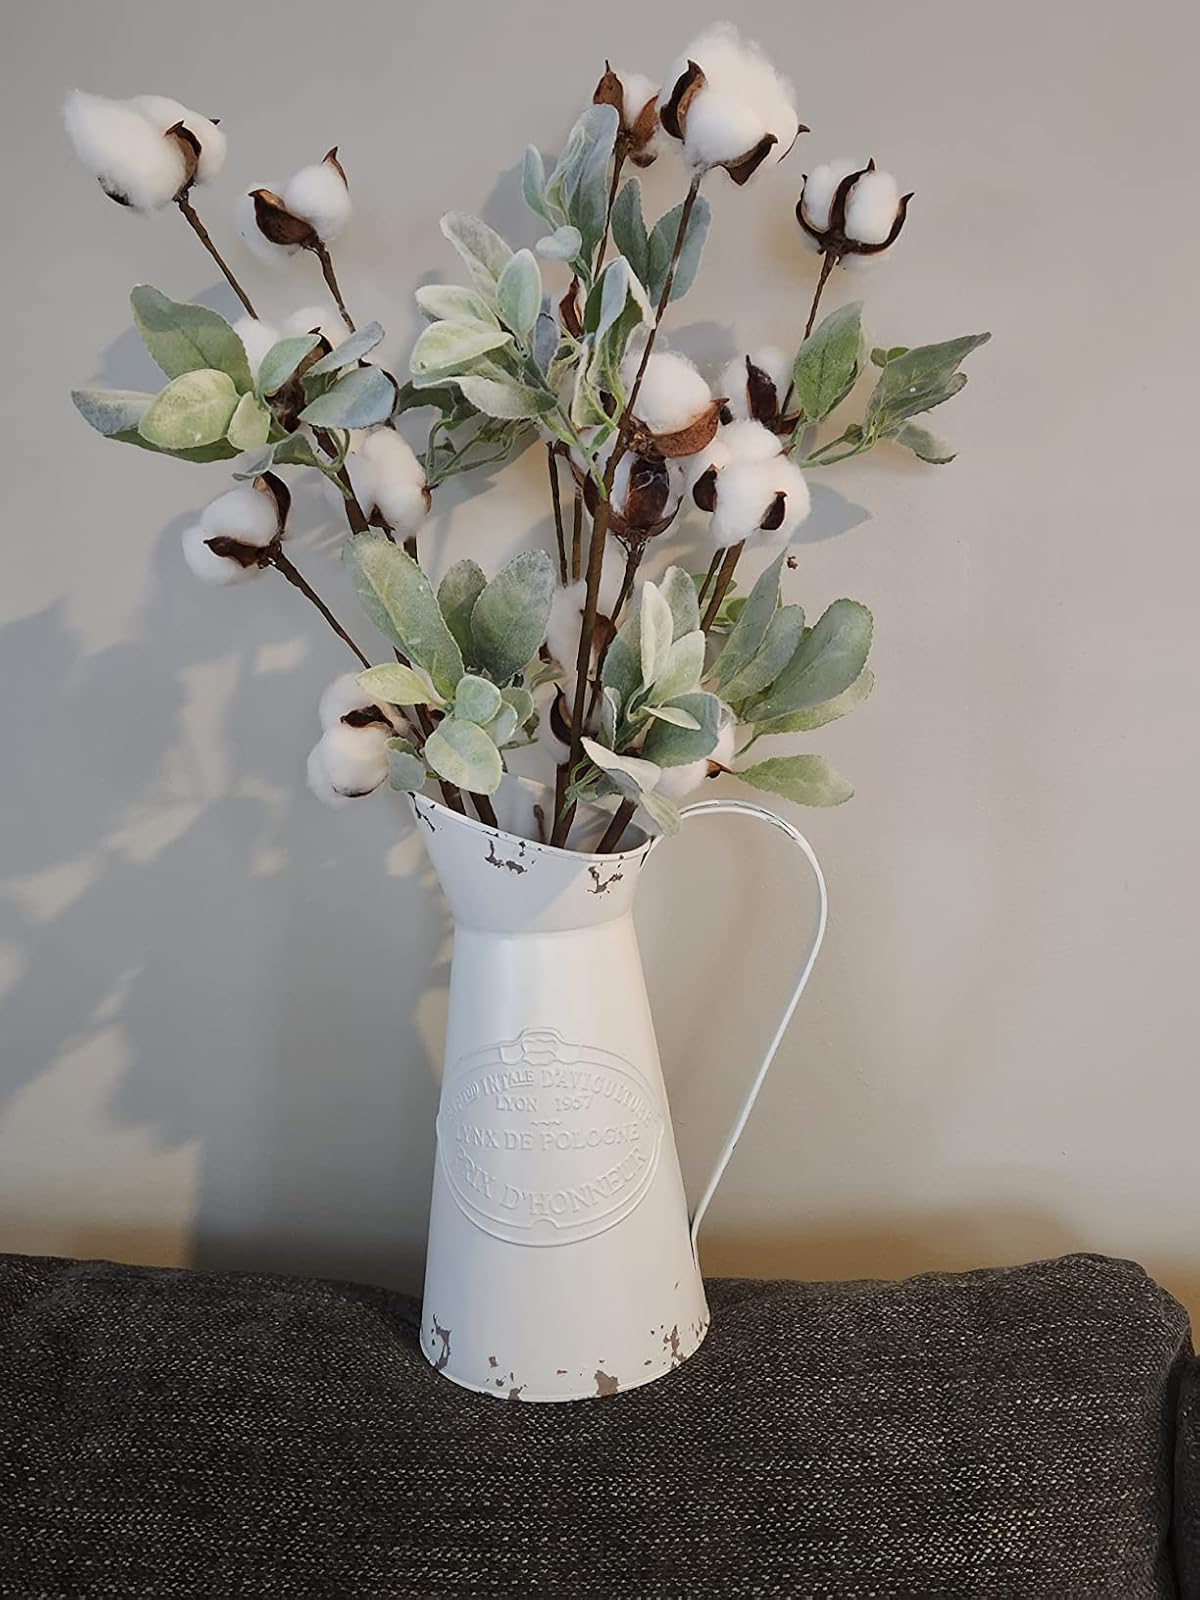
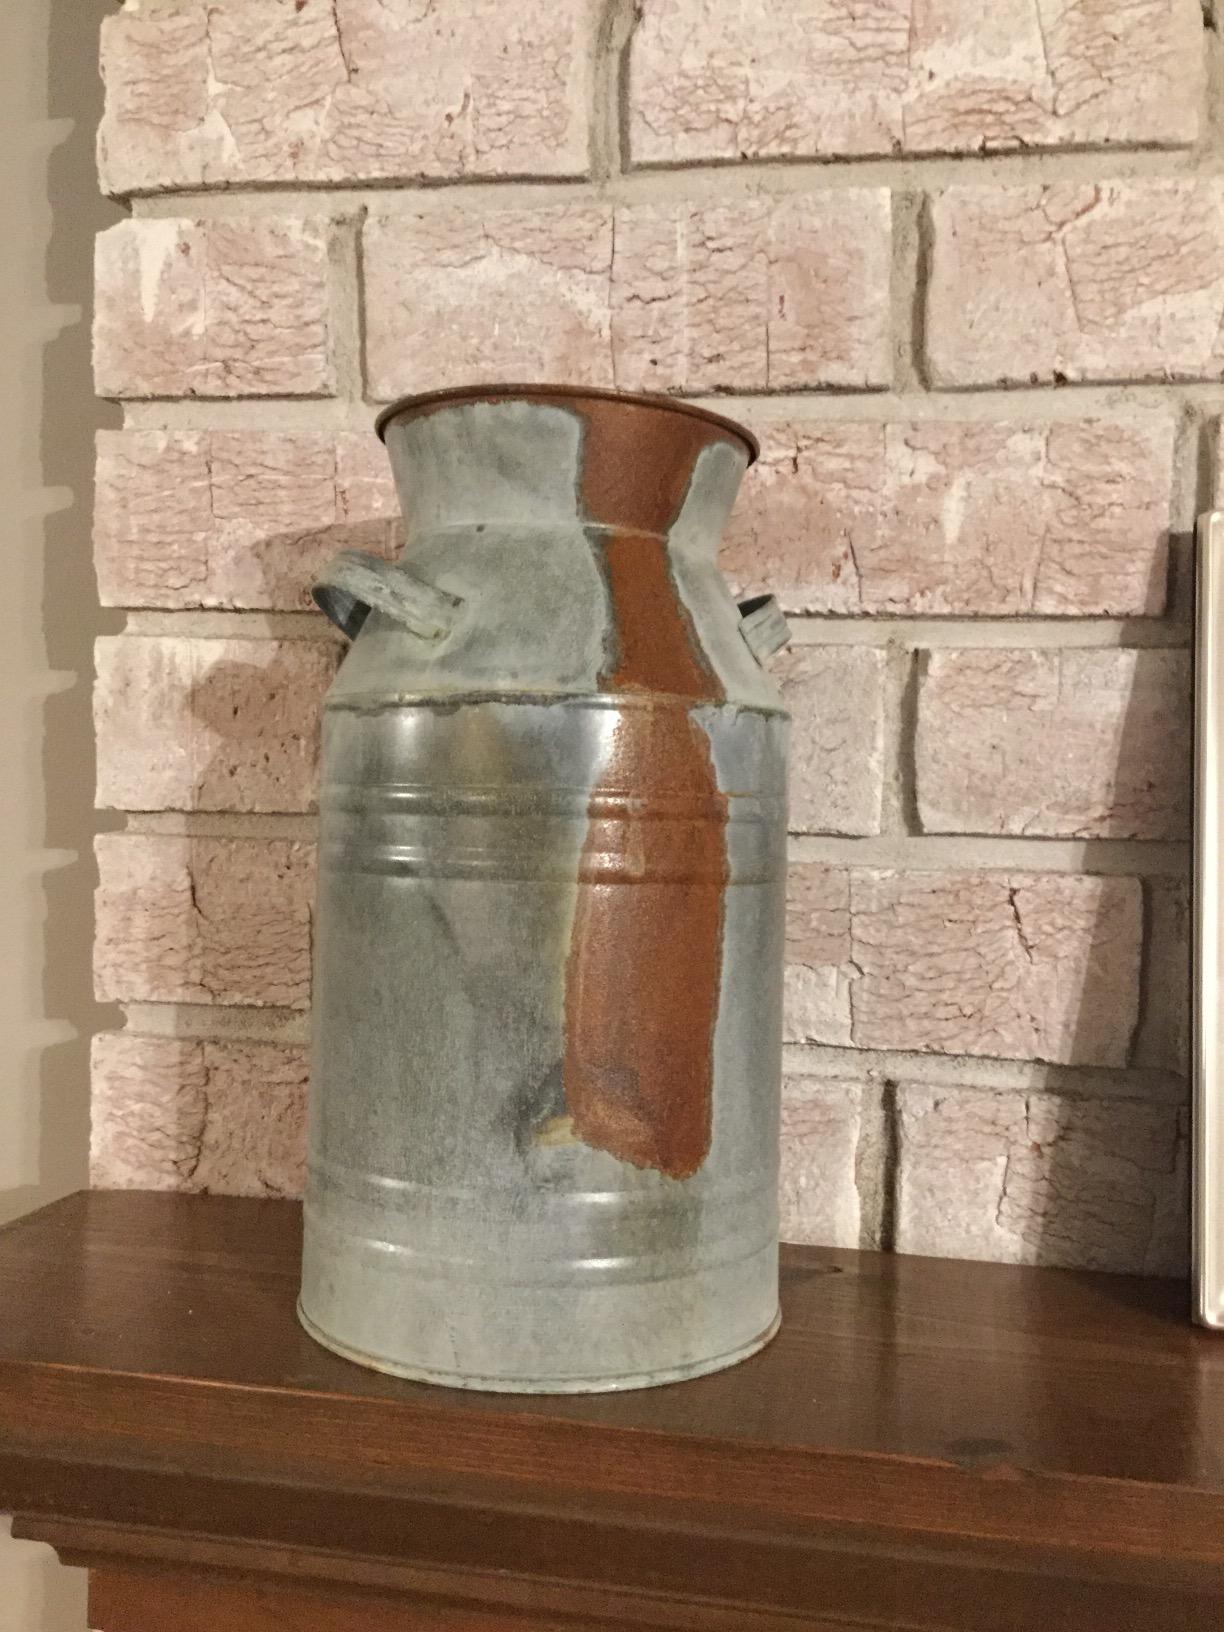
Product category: vase
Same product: no